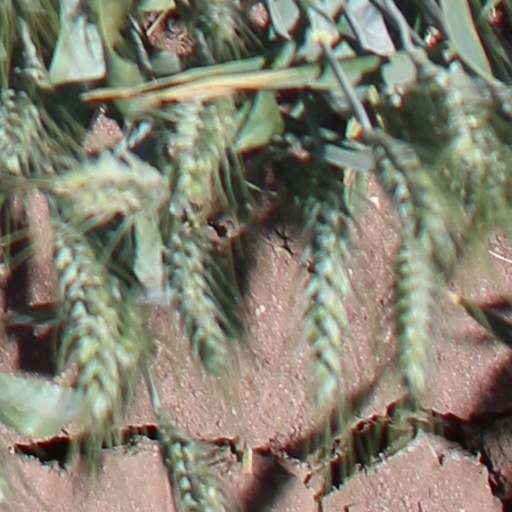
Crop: wheat